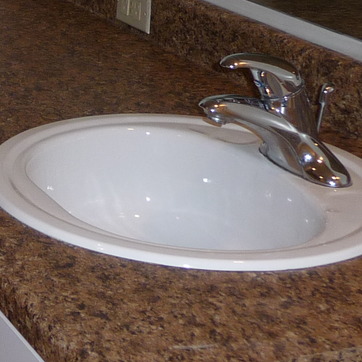
Material: ceramic